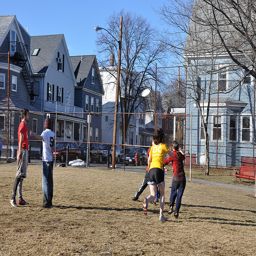
A group of young men playing a game of frisbee.
This is a staggering picture show of people having a remarkable time.

Some children run after an unseen object in a fenced-in field.
a group of kids playing in front of a couple of houses
Several kids are playing frisbee outside in a yard.